You Might Be a Zombie and Other Bad News

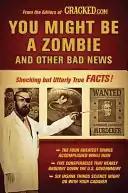

You Might Be a Zombie and Other Bad News: Shocking but Utterly True Facts is a "New York Times" bestselling book from the staff of "Cracked.com", which is the most visited humor website in the world. Published in 2010 by Plume, the book is a crowdsourced effort led by Cracked.com's editorial staff and more than 2,500 contributors from all over the world.